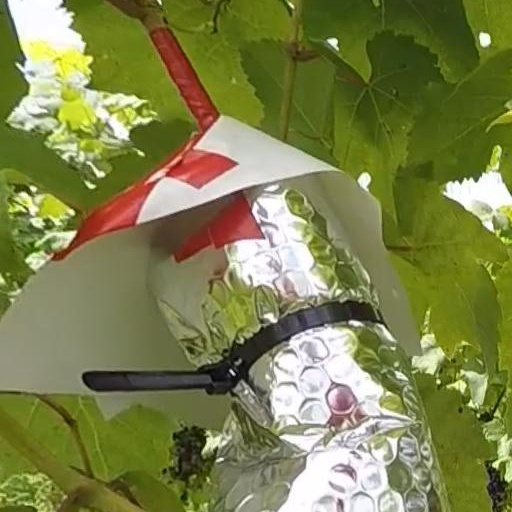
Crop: grape